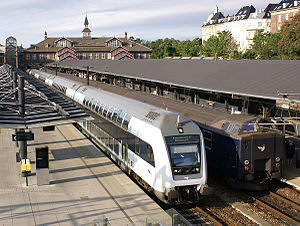
IC4-sagen / Den samlede regning / Erstatningsmateriel / Dobbeltdækkervogne
Dobbeltdækkertog (tv).
Todækker fra Bombardier mødes på Østerport Station med et af de ældre togsæt, som er på vej til at blive udskiftet DSB dobbeltdækkertogsæt fra Bombardier (Litra ABs) sammen med et af de ældre togsæt (Litra ABns) på Østerport Station
IC4-sagen er en politisk sag om DSB's anskaffelse af 83 nye IC4- og 23 IC2-togsæt, der som følge af leveringsvanskeligheder og lav driftsstabilitet ikke er indsat fuldt ud i den almindelige drift. I 2007 var kun fire togsæt indsat i overvåget prøvedrift. I 2009 indgik togproducenten, AnsaldoBreda, og DSB juridisk og økonomisk forlig, der indebar, at AnsaldoBreda leverede togene i en ufærdig stand, og at DSB mod en økonomisk kompensation selv færdiggjorde togene. Dermed blev DSB de facto både kunde og togproducent.